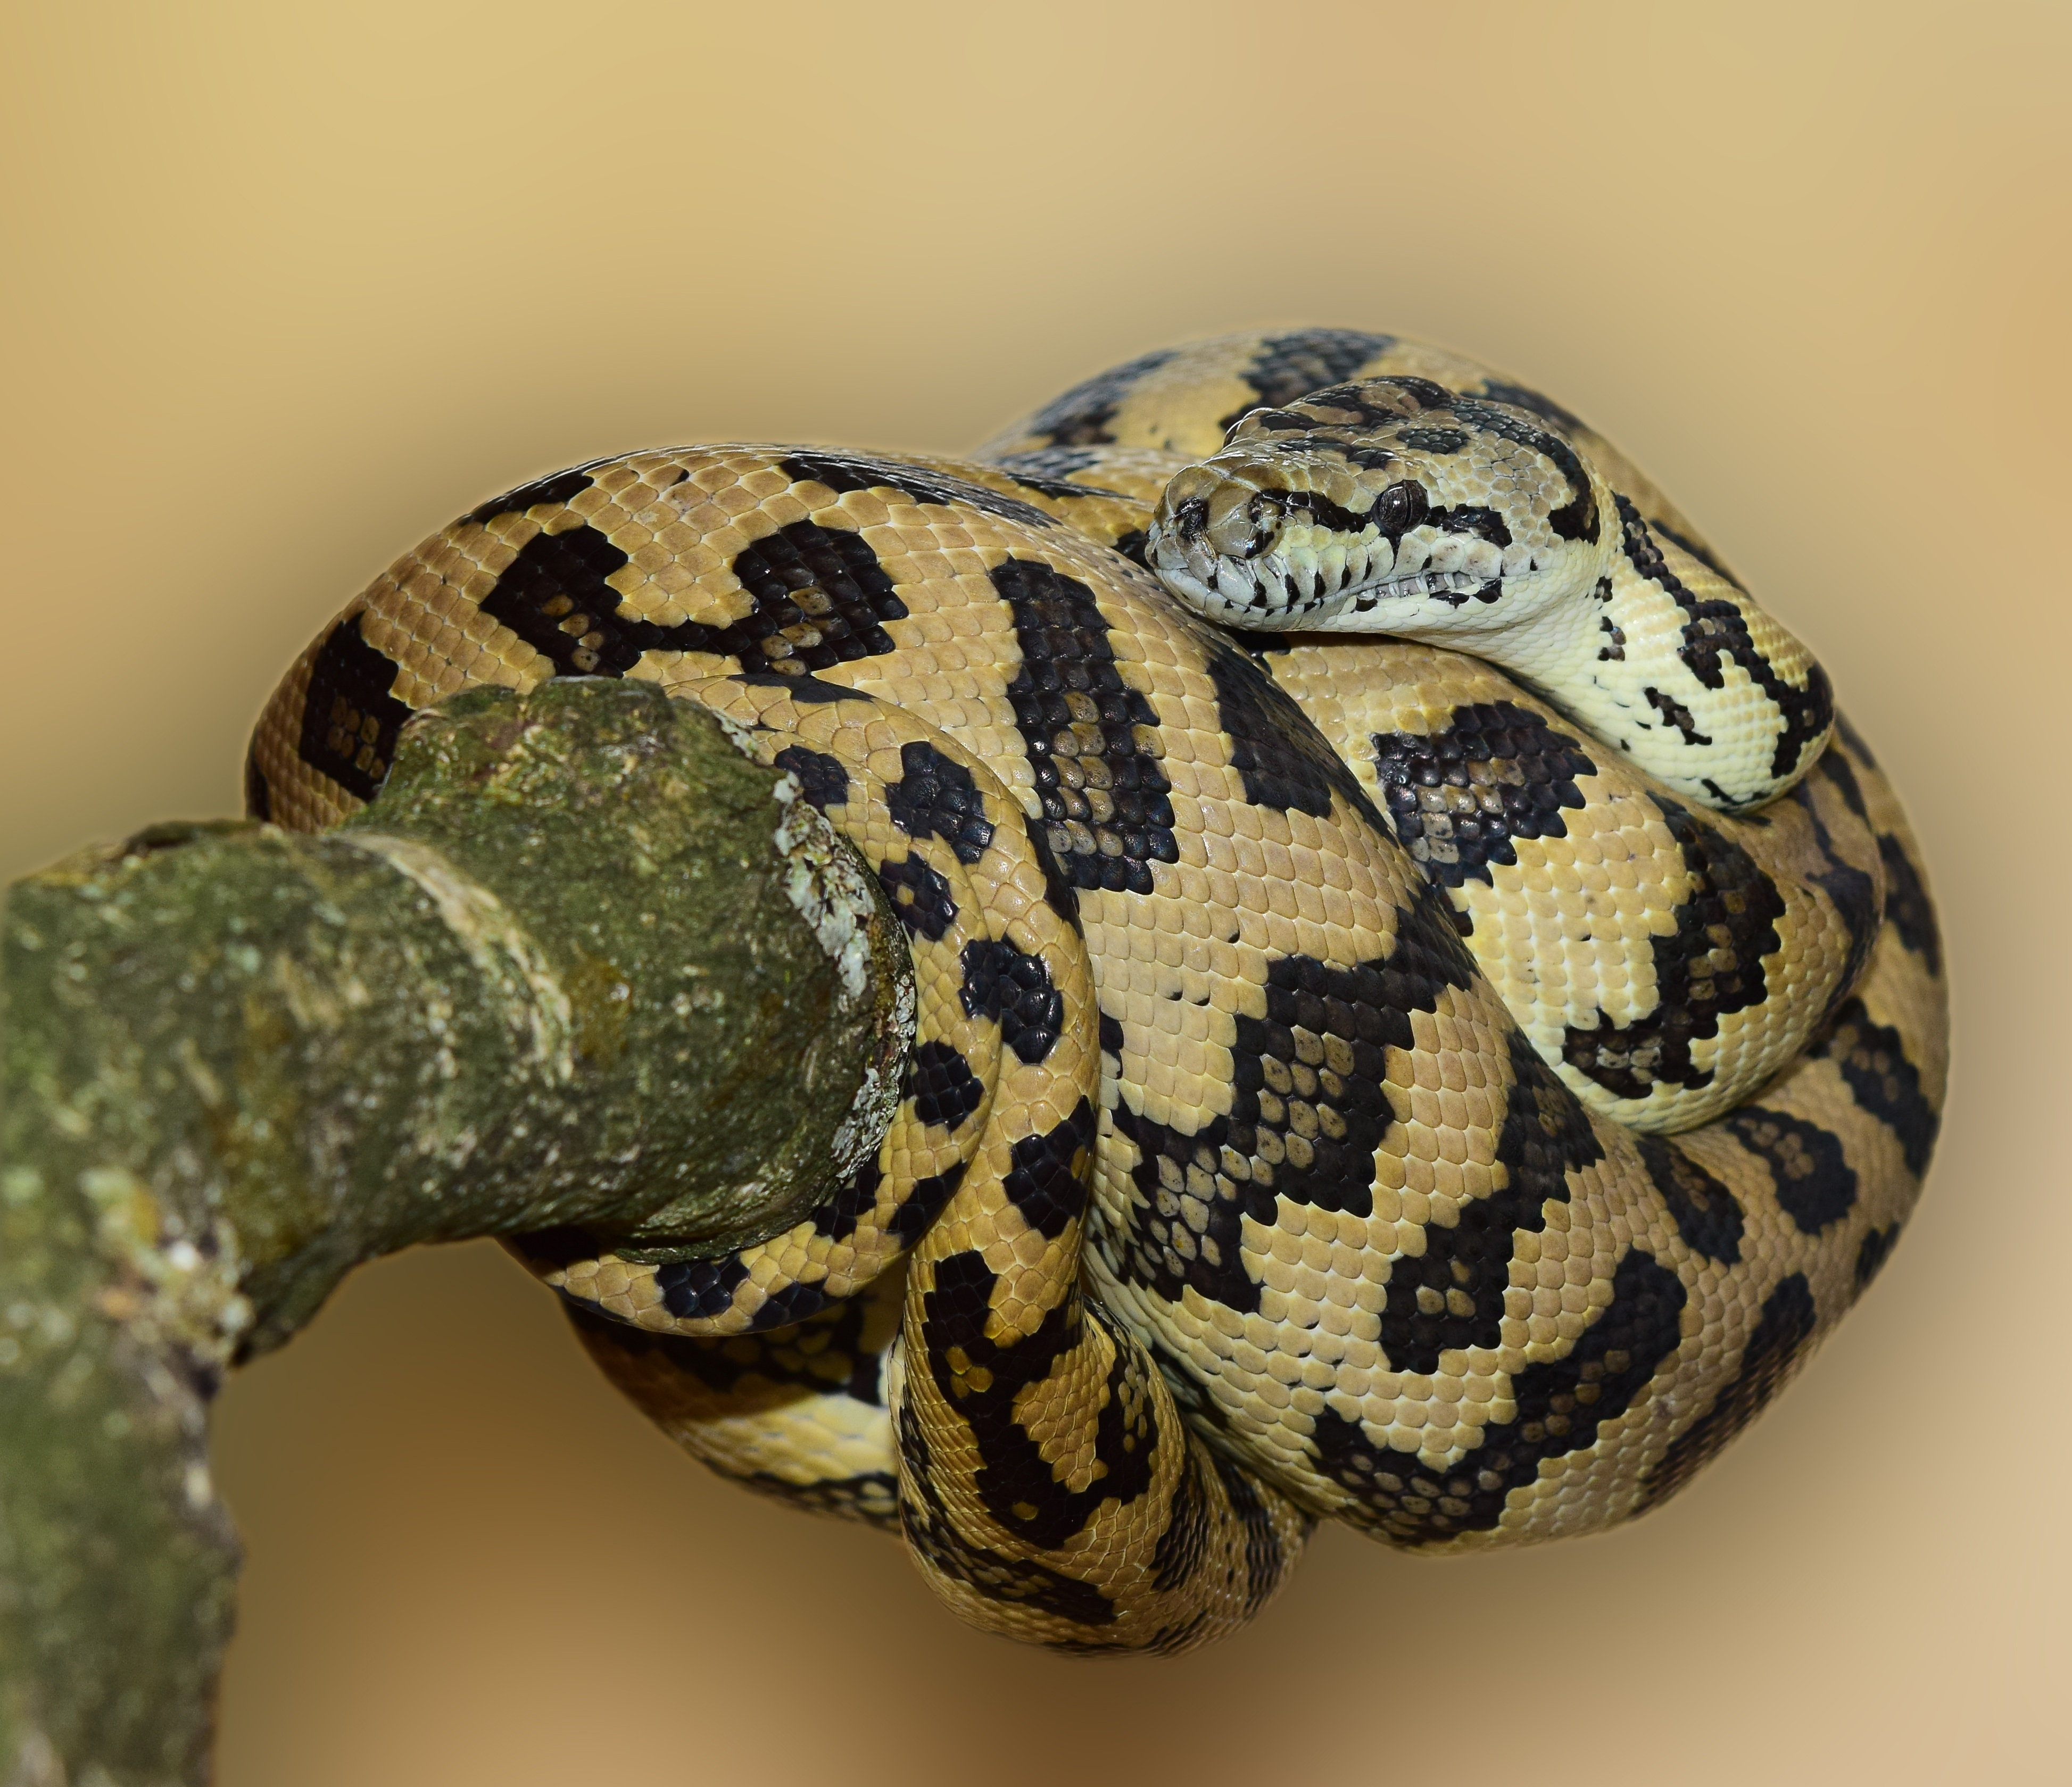
nature, pattern, reptile, scale, close, australia, eye, snake, vertebrate, beautiful, animal world, serpent, constrictor, carpet python, diamond python, boa constrictor, scaled reptile, boas, diamond jungle jaguar, snake wildlife